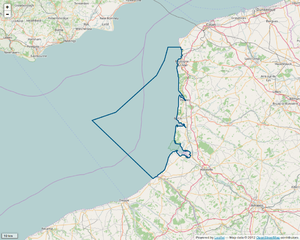
Périmètre du PNM des estuaires picards et de la mer d'Opale
Le Parc naturel marin des estuaires picards et de la mer d'Opale est un parc naturel marin français créé en décembre 2012. Il se situe en face des sept fleuves côtiers, du sud vers le nord, la Bresle, la Somme, l'Authie, la Canche, la Liane, le Wimereux et la Slack.